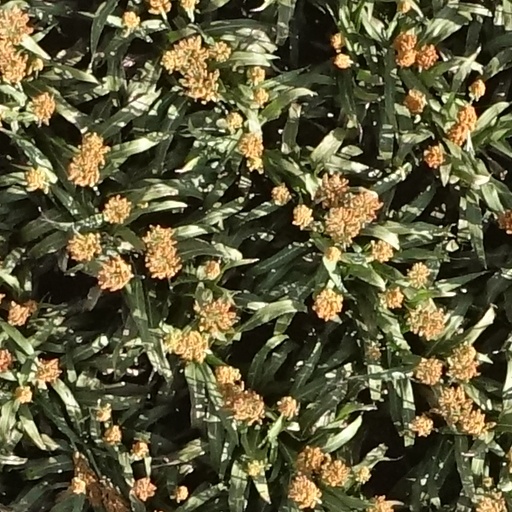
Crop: sorghum